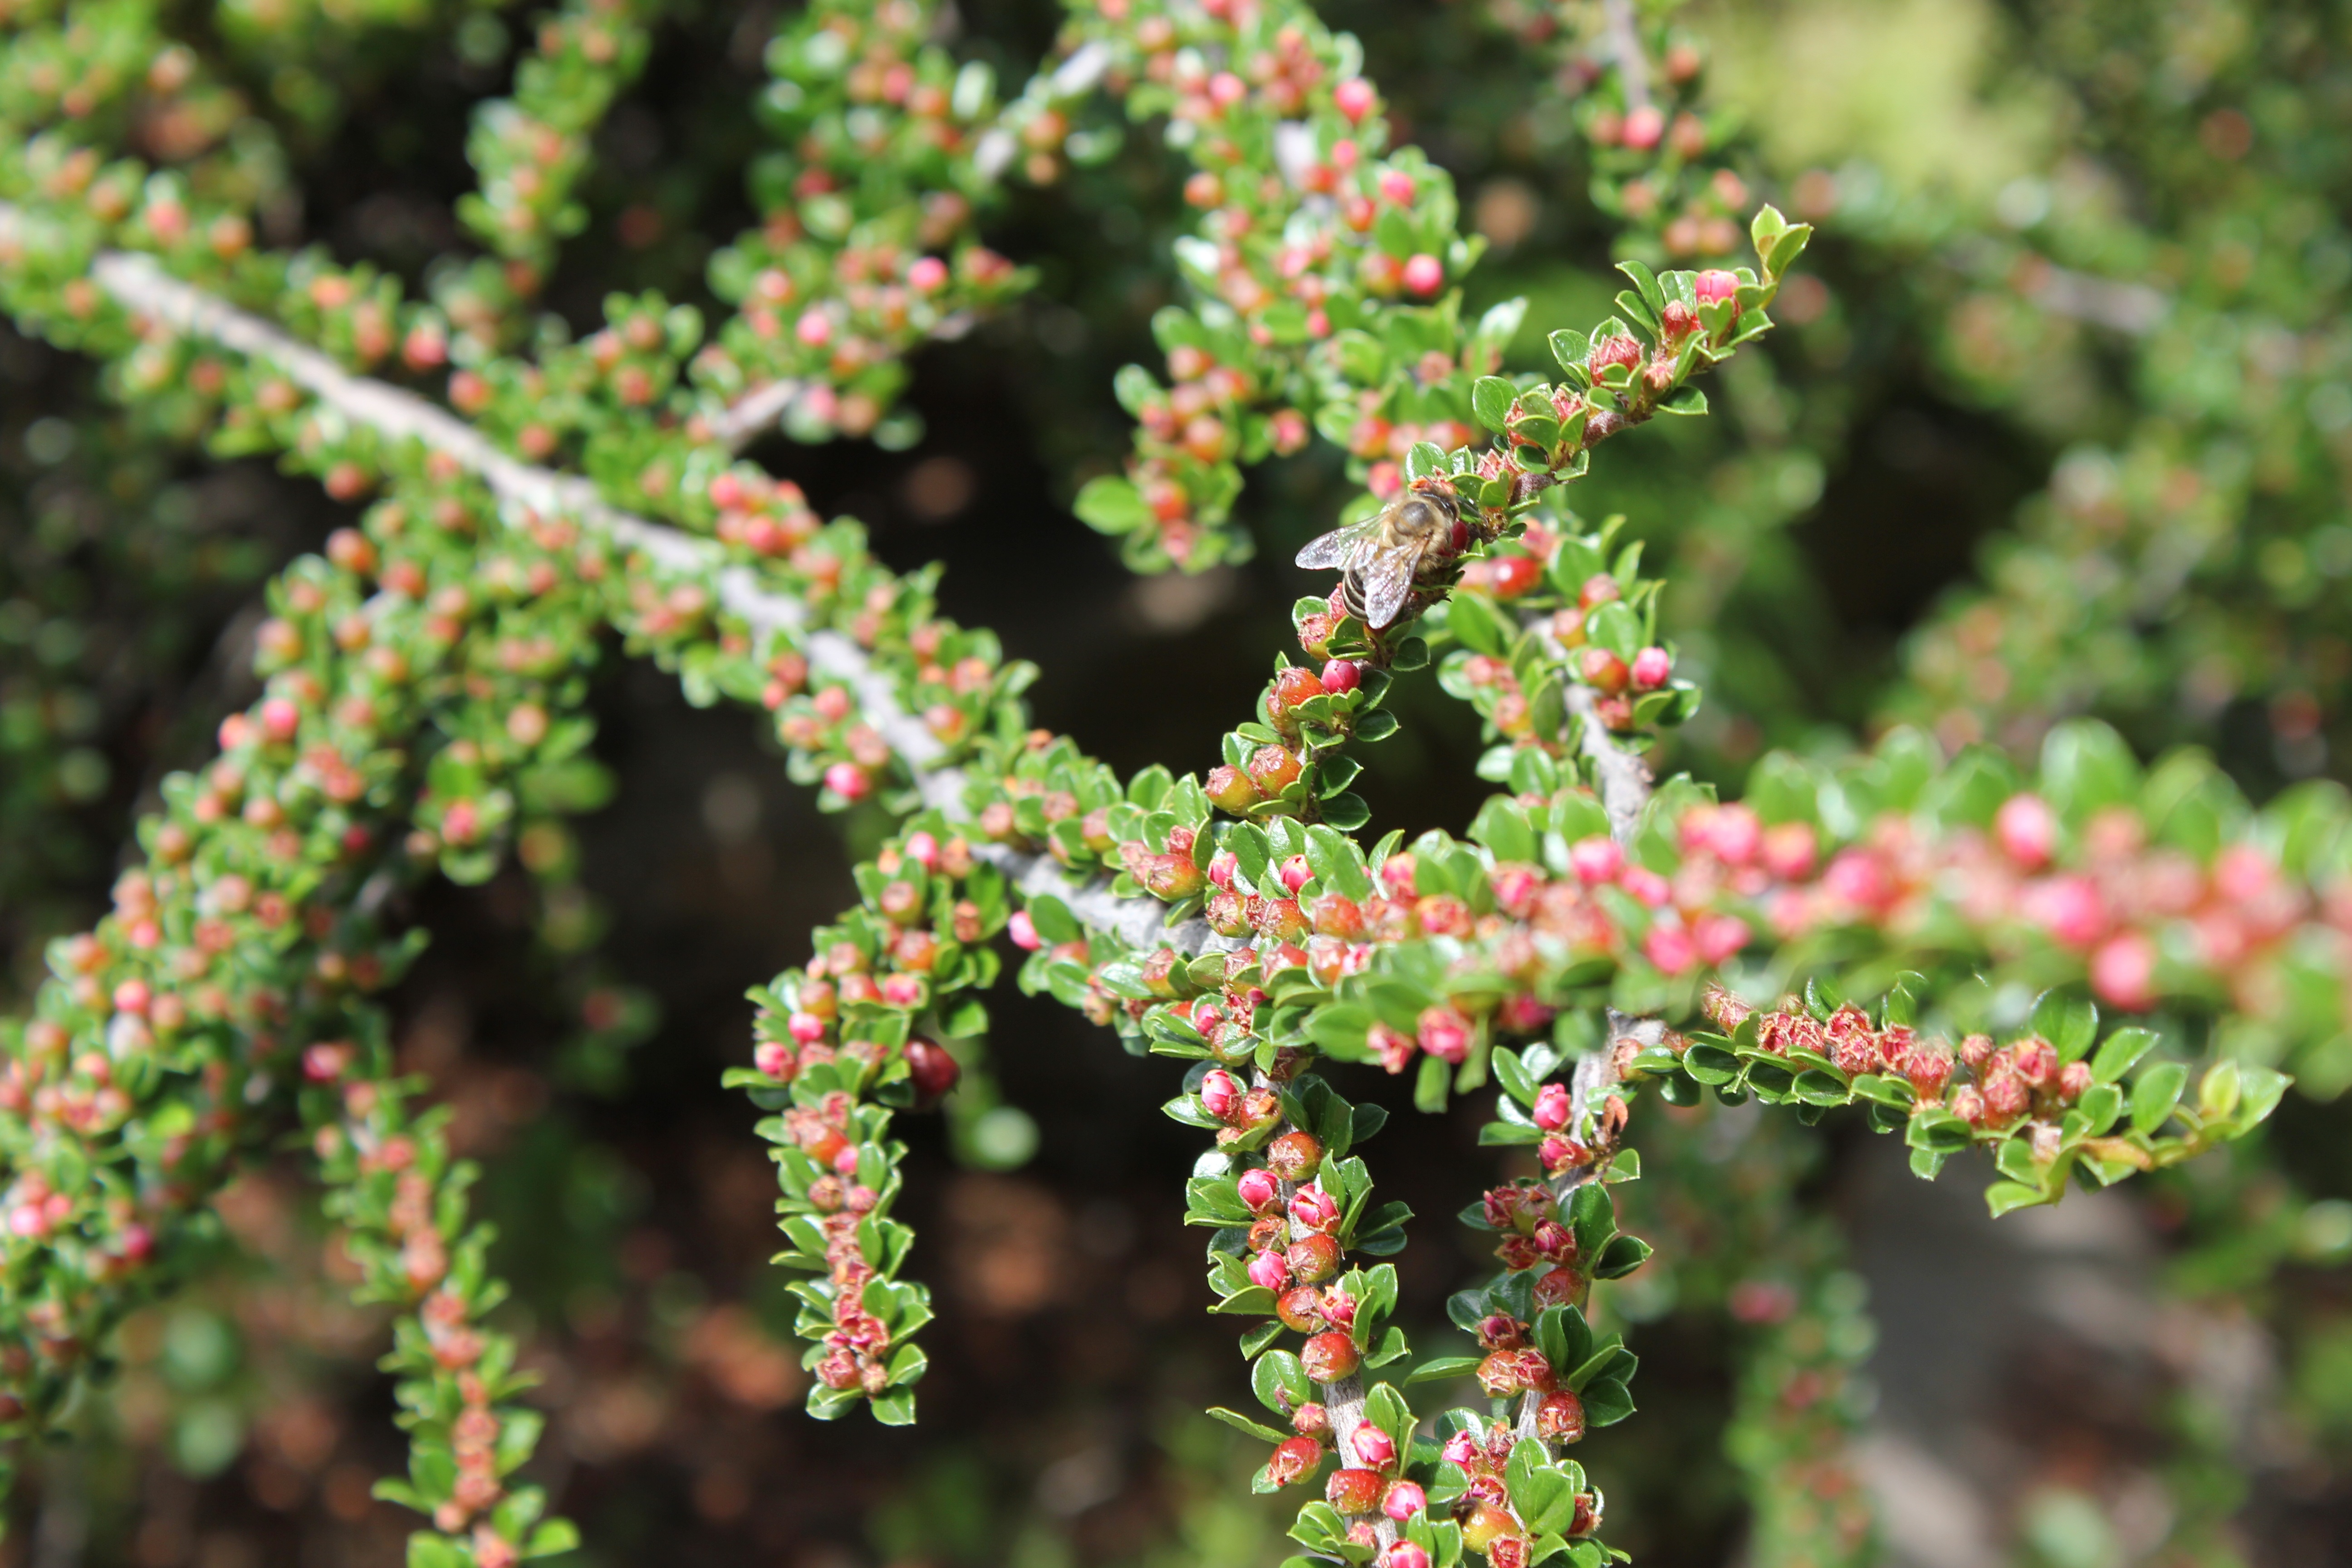
landscape, tree, branch, blossom, plant, fruit, berry, leaf, flower, food, herb, produce, evergreen, botany, flora, spruce, shrub, flowering plant, woody plant, land plant